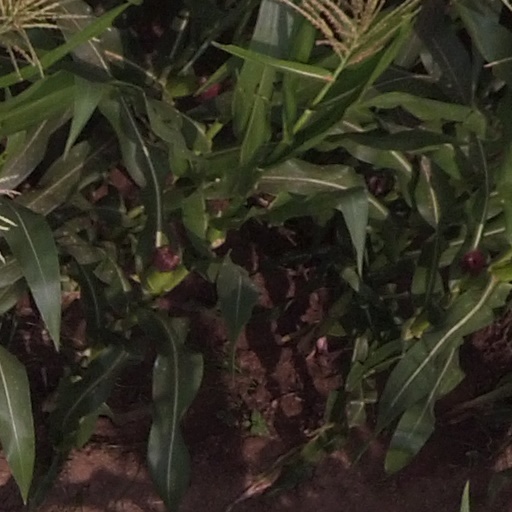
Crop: maize; corn